Diomedes

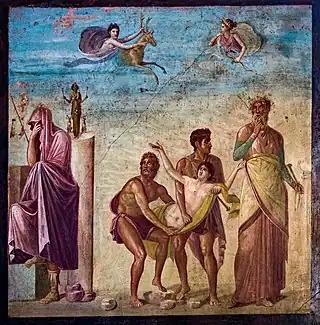
Odysseus and Diomedes carry off Iphigenia by force. Antique fresco in Pompeii

When the sacrifice of Iphigenia (Agamemnon's daughter) became a necessity for the Achaeans to sail away from Aulis, King Agamemnon had to choose between sacrificing his daughter and resigning from his post of high commander among Achaeans. When he decided to sacrifice his daughter to Artemis, Odysseus carried out this order of Agamemnon by luring Iphigenia from Mycenae to Aulis, where murder, disguised as wedding, awaited her. According to Hyginus, Diomedes went with Odysseus to fetch Iphigenia, making this the two companions' first mission together. However, Pseudo-Apollodorus has Agamemnon send Odysseus and Talthybius instead. According to Euripides, neither of the two went to fetch Iphigenia, though he calls the plan Odysseus' idea in "Iphigenia at Tauris".